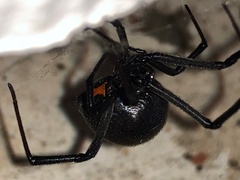
Species: Lactrodectus_hesperus